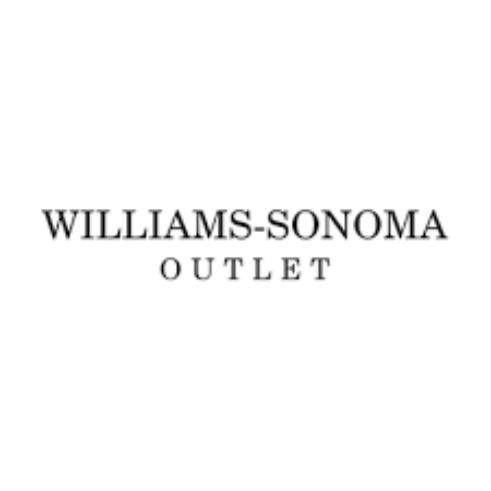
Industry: Clothes